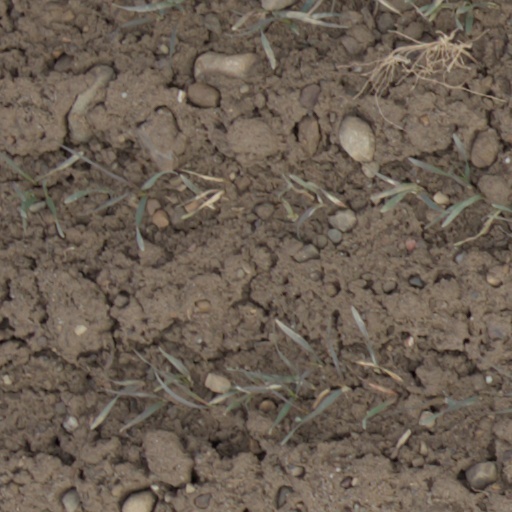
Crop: wheat